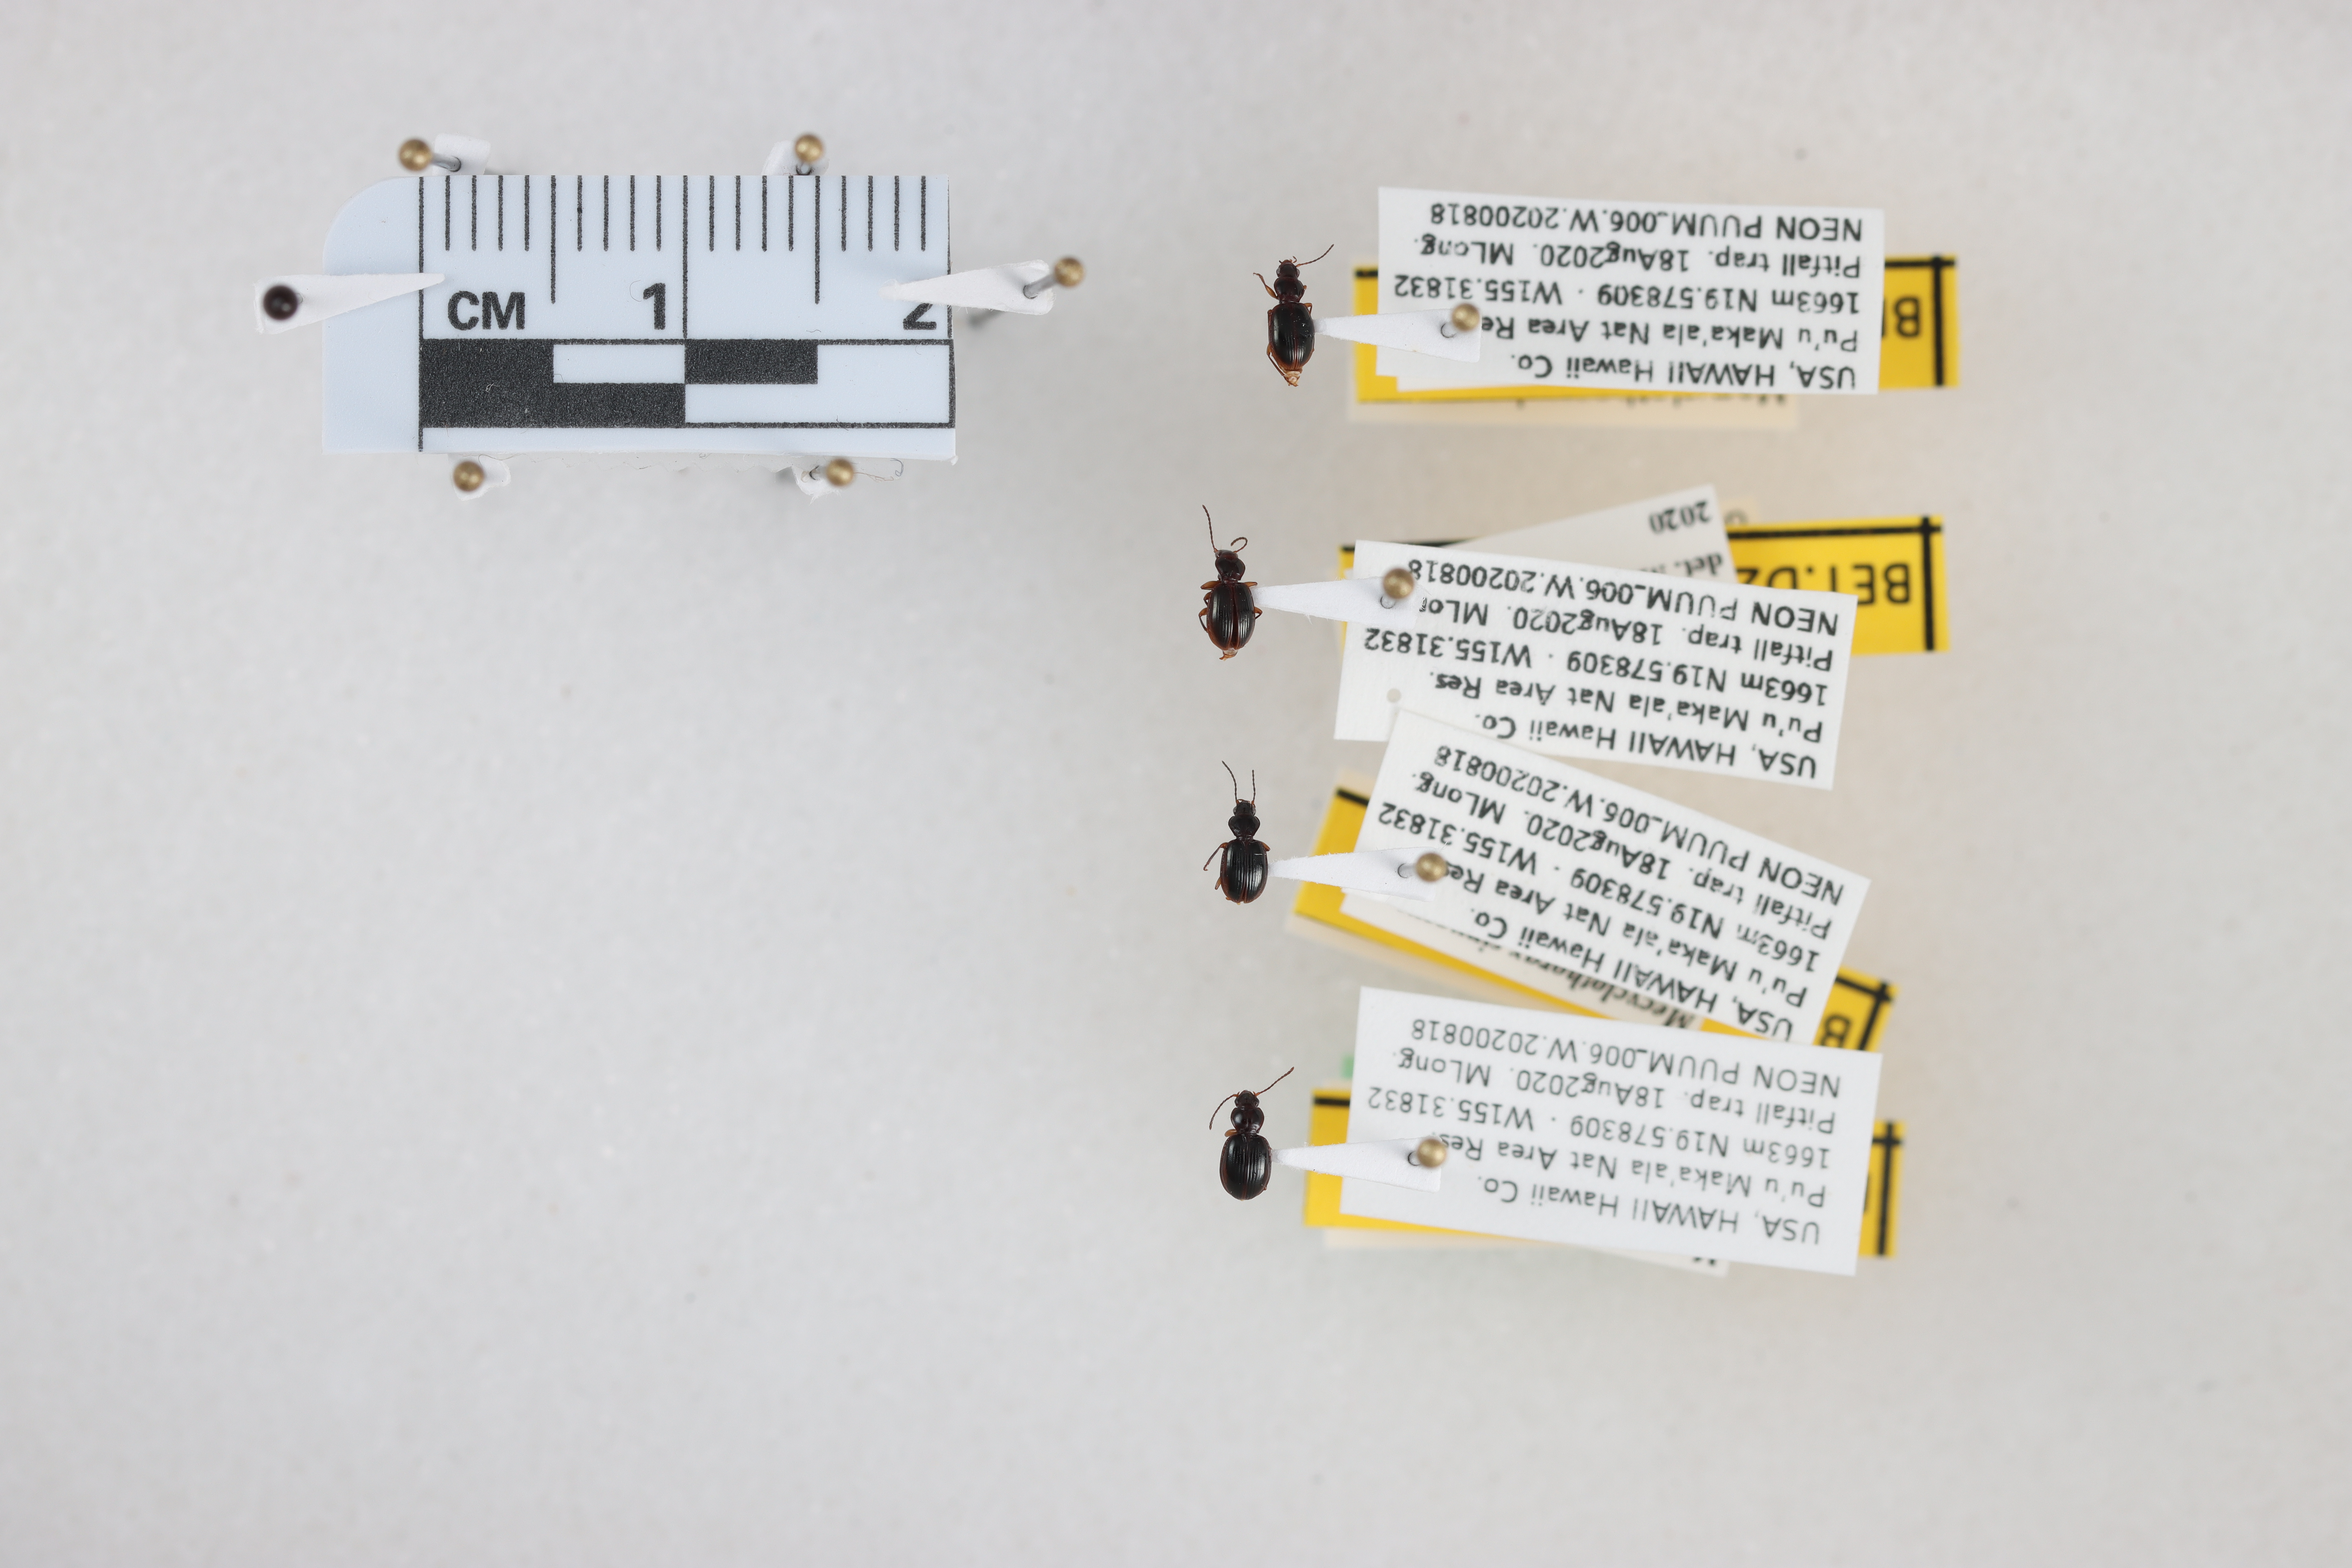
Beetle 1 — elytra length: 0.243 cm, elytra max width: 0.167 cm, basal pronotum width: 0.075 cm

Beetle 2 — elytra length: 0.25 cm, elytra max width: 0.165 cm, basal pronotum width: 0.069 cm

Beetle 3 — elytra length: 0.234 cm, elytra max width: 0.179 cm, basal pronotum width: 0.074 cm

Beetle 4 — elytra length: 0.239 cm, elytra max width: 0.19 cm, basal pronotum width: 0.081 cm